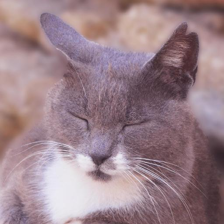
Label: animals